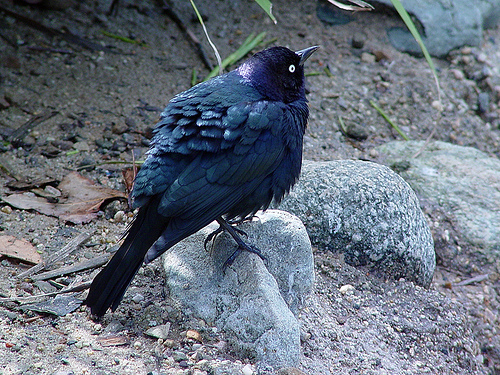
this small fluffy bird is all black, and has shockingly white eyes.
this bird has black and purple crown and black bill with white eyering.
this dark bird has long, broad feathets, large talons, a blue-black hue to its feathers, bright, white eyes, and a slightly curved beak.
a bird with a stark white eye, coarse dark blue plumage, and small pointed bill.
this small bird is black and blue with a purple nape, small white eyes, and a slightly curved beak.
a small bird with a black head and black nape, the bill is short and pointed, with black covering the rest of its body, and black tarsus and feet.
this bird has wings that are blue and has yellow eyes
this bird is mostly black with a small black bill, feet and tarsus, it has a very vibrant white eyering.
the bird has a white eyering, small bill and black back.
a large fluffy blue feathered body and a black beak.
Species: Brewer Blackbird